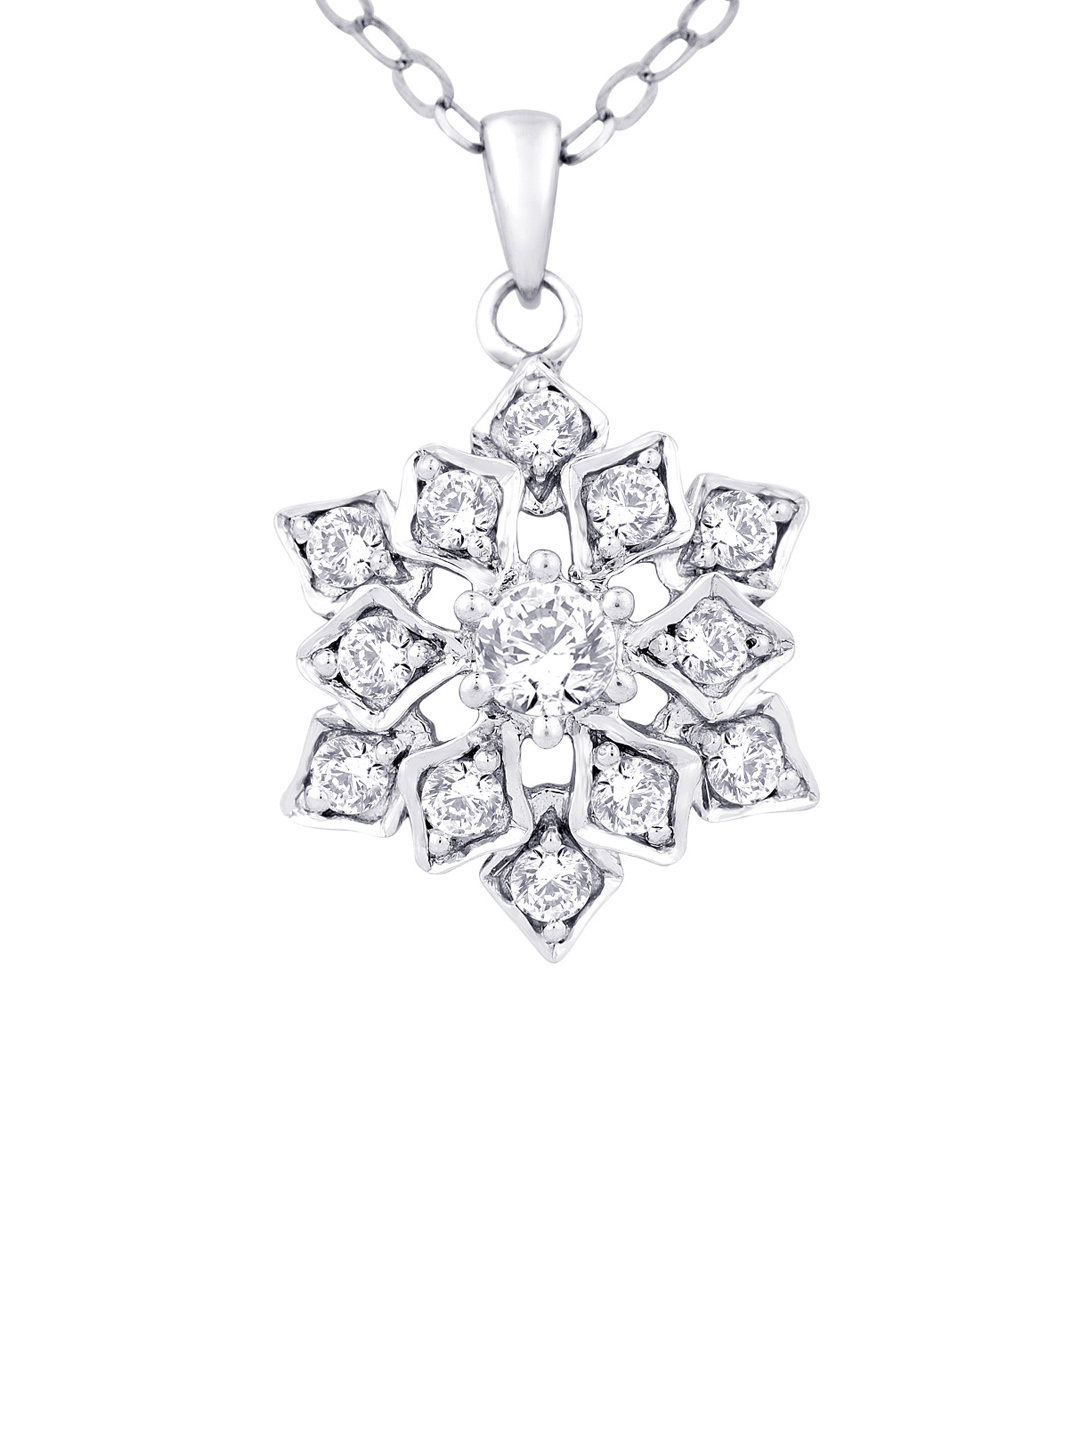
Lucera Women Silver Pendant
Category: Accessories / Jewellery / Pendant
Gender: Women
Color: Silver
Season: Summer 2013
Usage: Casual